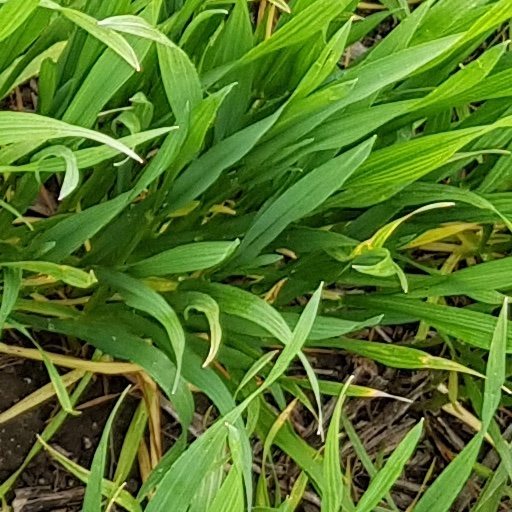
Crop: wheat